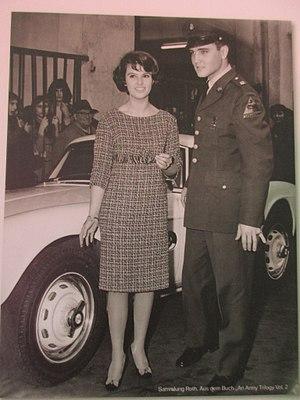
BMW 507 d'Elvis Presley in the BMW-Museum
'O sole mio est une célèbre chanson d'amour napolitaine de 1898, composée par les napolitains Eduardo di Capua et Alfredo Mazzucchi, avec des paroles de Giovanni Capurro. Elle est enregistrée pour la première fois par le ténor italien Giuseppe Anselmi en 1907, et devient une des chansons italiennes et napolitaines emblématiques les plus célèbres du monde avec ses reprises par le ténor Enrico Caruso en 1916, Mario Lanza pour le film Le Grand Caruso de 1951, ou encore Elvis Presley avec sa version It's Now or Never de 1960...
Elvis Aaron Presley [ˈɛlvɪs ˈɛɹən ˈpɹɛsli] est un chanteur et acteur américain né le 8 janvier 1935 à Tupelo, dans le Mississippi, et mort le 16 août 1977 à Memphis, dans le Tennessee. Surnommé The King, il est l'une des icônes culturelles majeures du XXᵉ siècle.
La BMW 507 est un roadster GT de prestige du constructeur automobile allemand BMW, construit en petite série entre 1955 et 1959, pour tenter de rivaliser - sans succès - sur le marché américain avec les légendaires Mercedes-Benz 190 SL, Mercedes-Benz 300 SL, Ford Thunderbird, Chevrolet Corvette C1, Jaguar XK140, Porsche 356, Aston Martin DB Mark III, et autres Ferrari America et Superamerica...